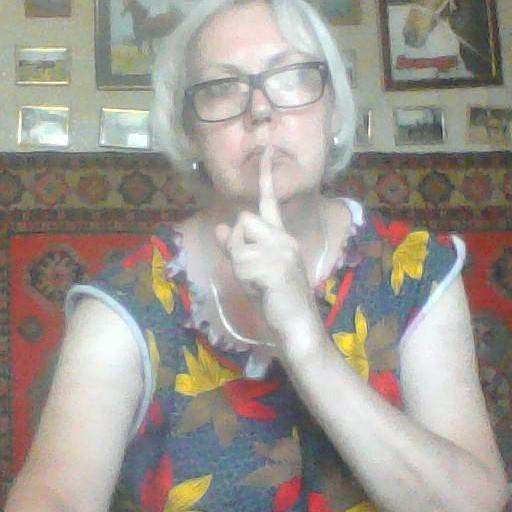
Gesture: mute